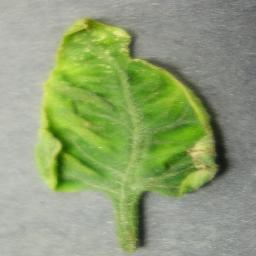
Label: Tomato___Tomato_Yellow_Leaf_Curl_Virus